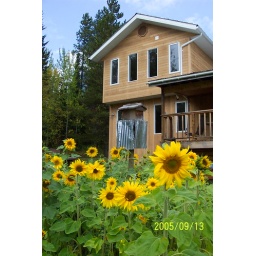
The sunflower seeds that dropped from our bird feeder in the winter produced an amazing crop of flowers.